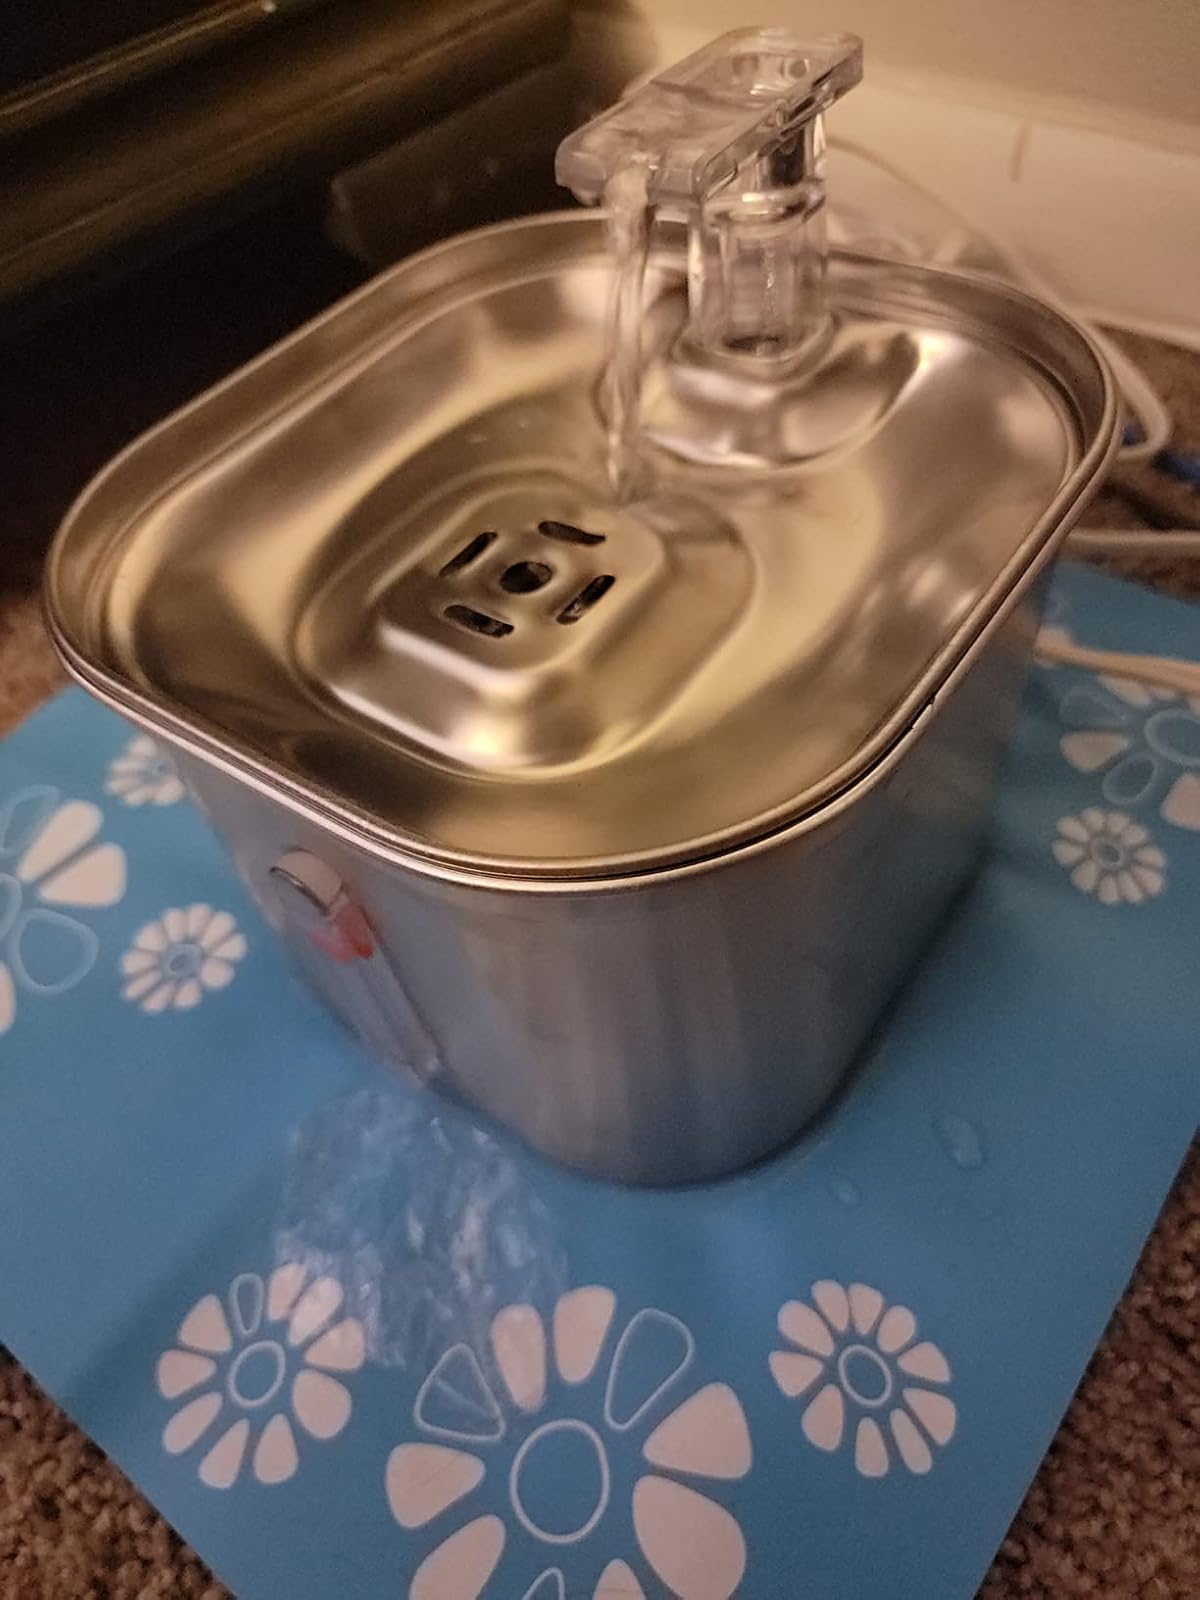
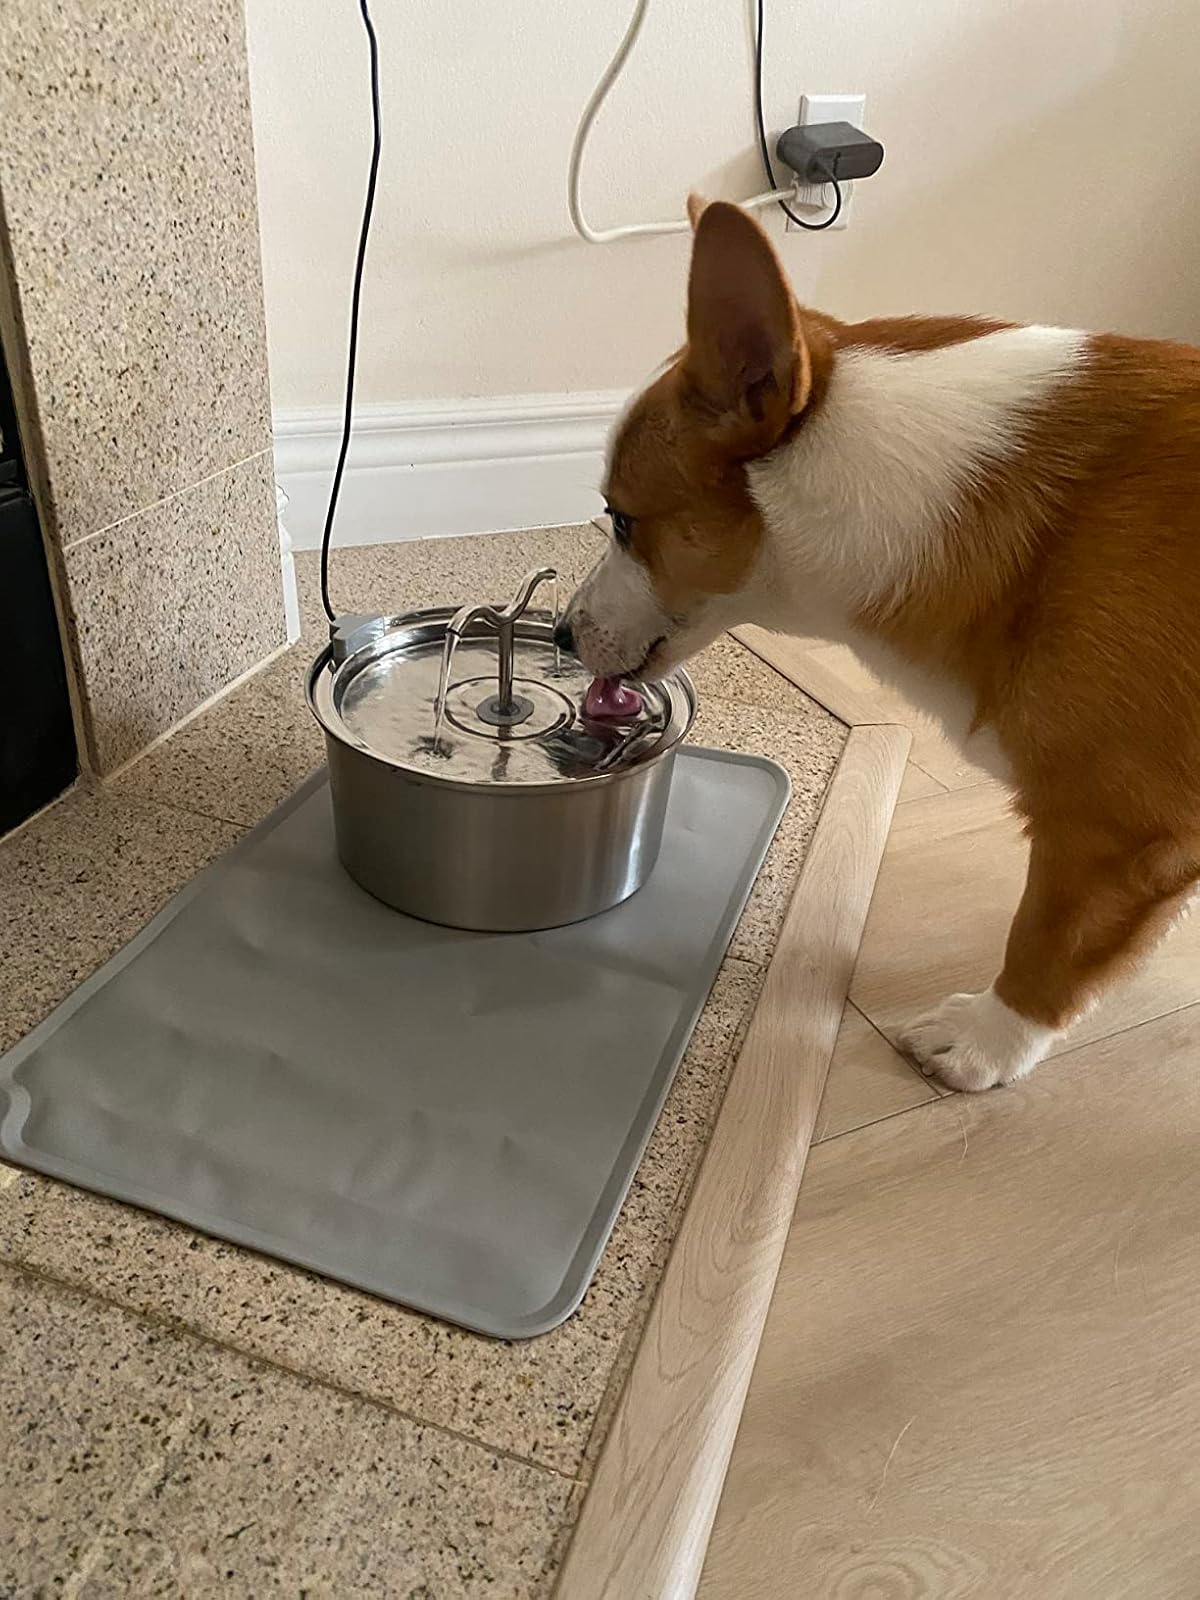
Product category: items_bowl
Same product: no